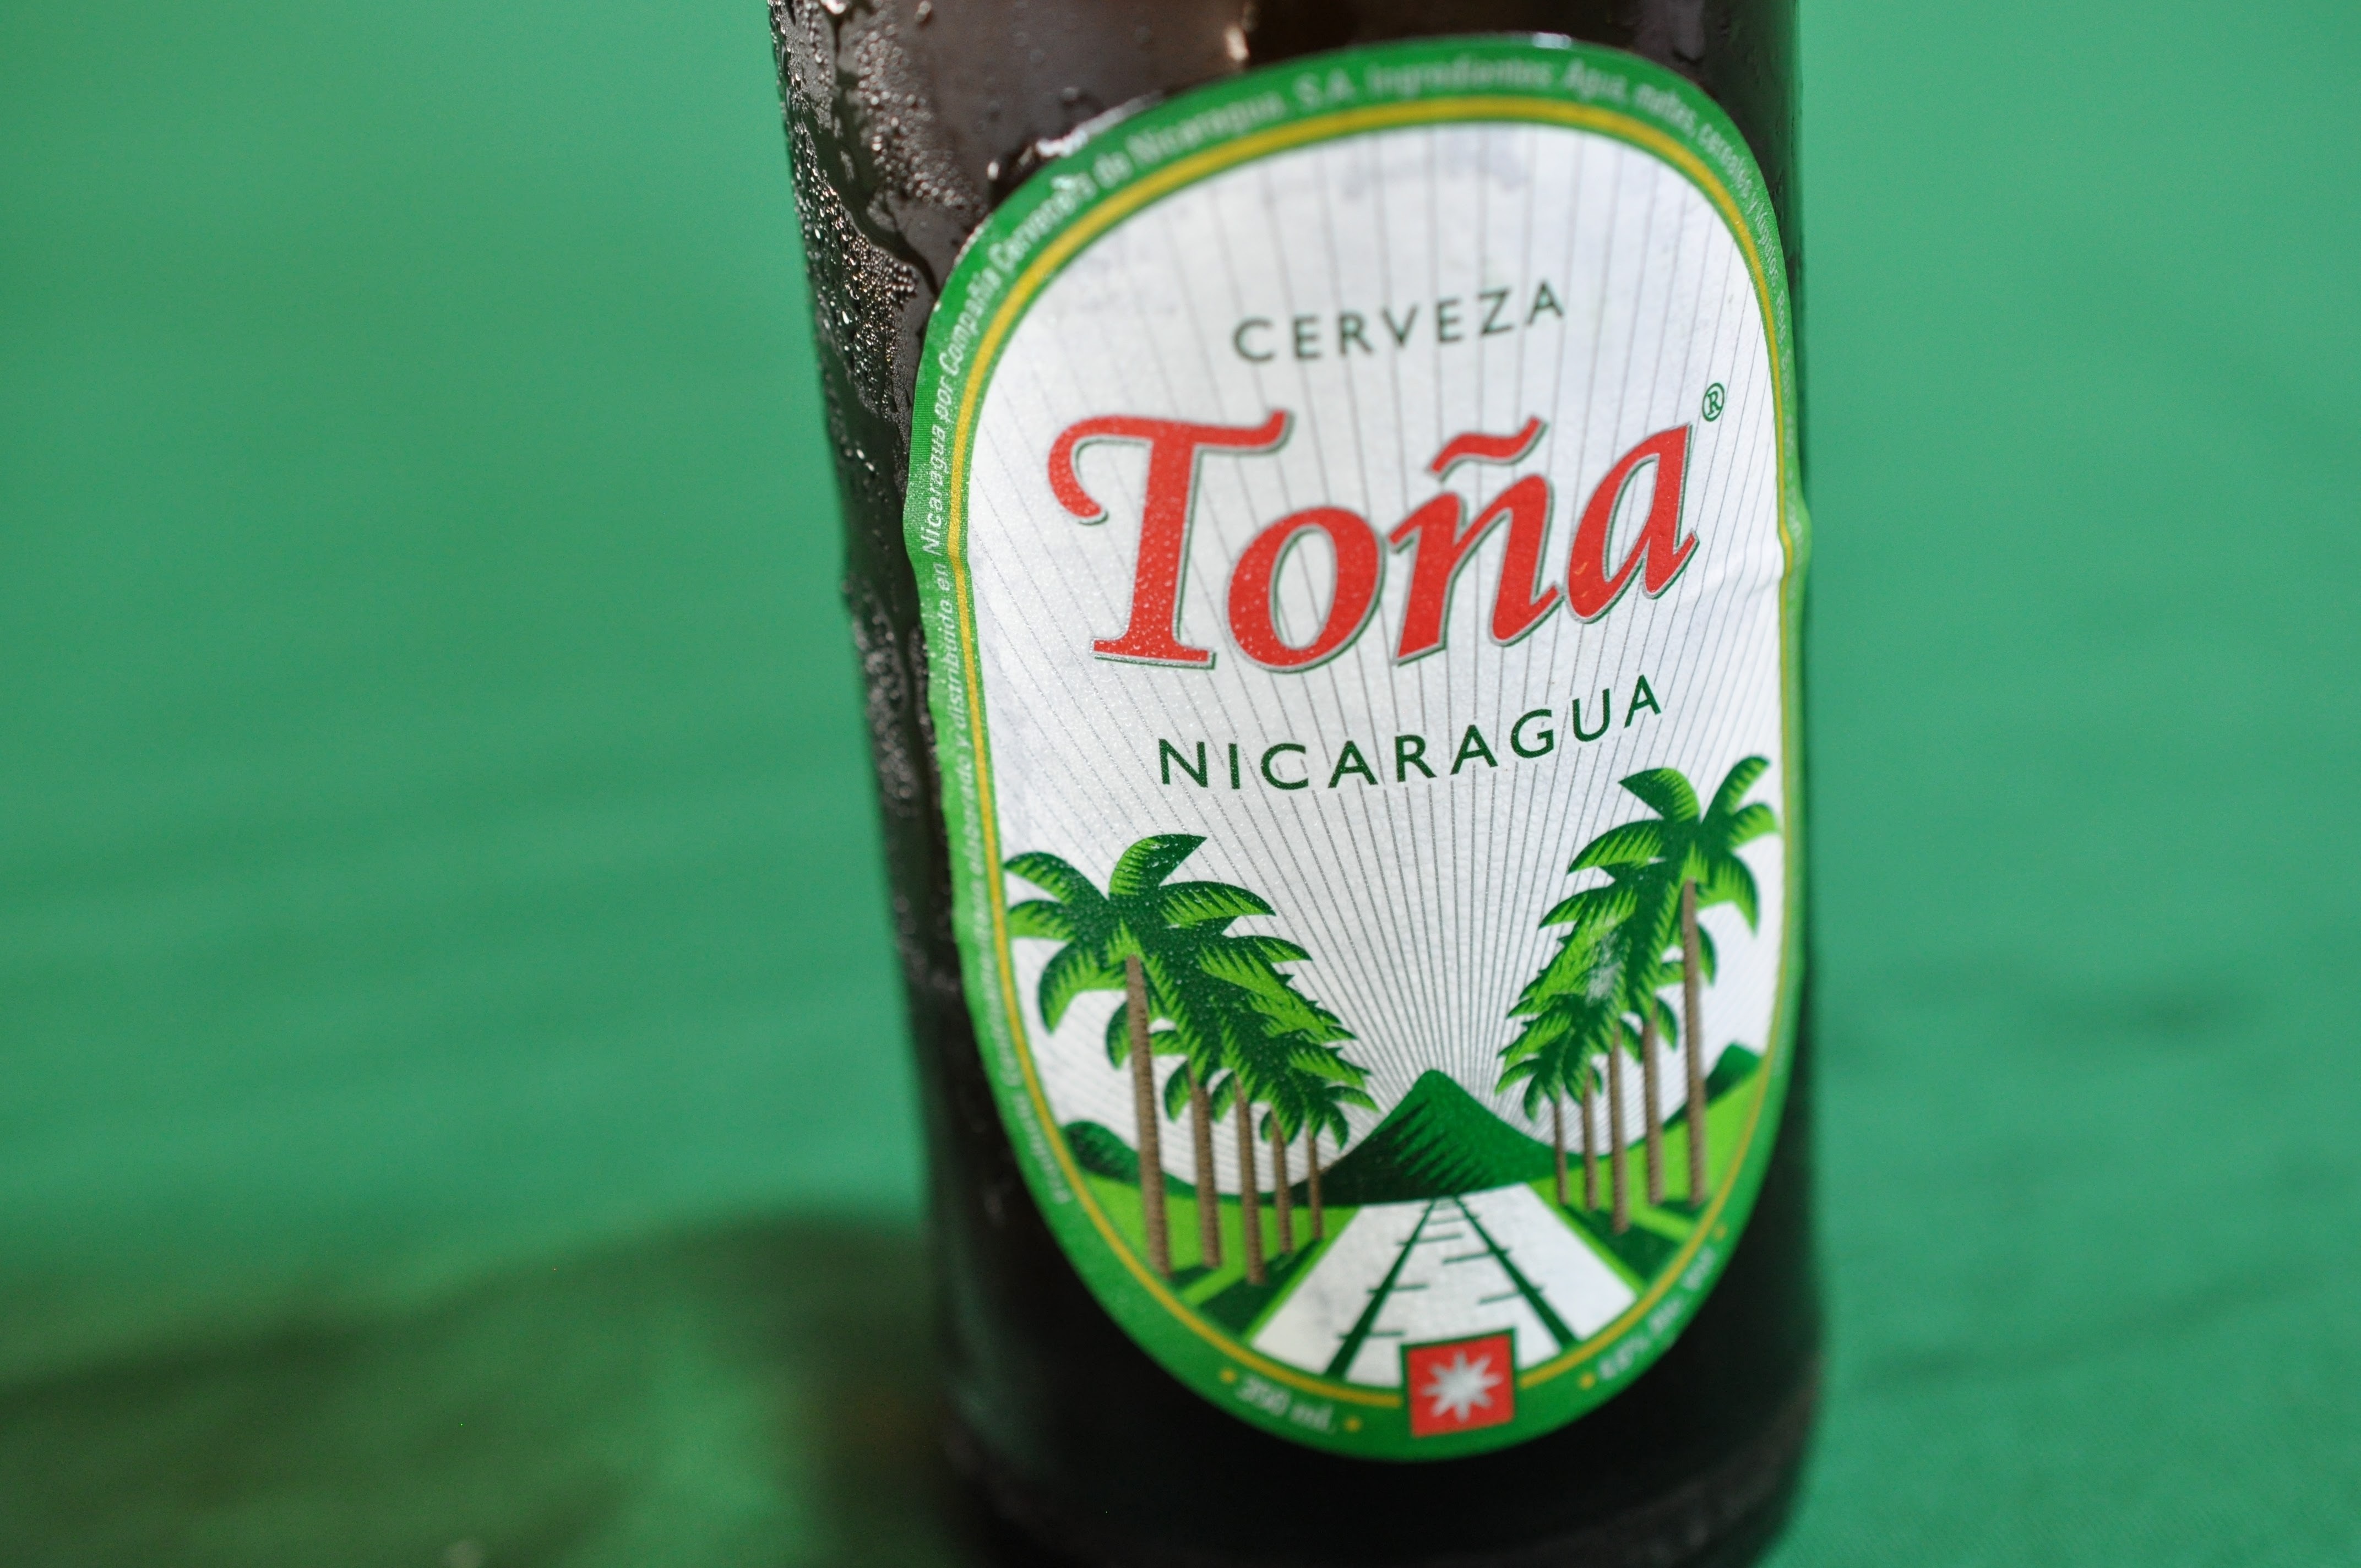
cold, plant, green, condensation, beverage, drink, bottle, close, beer, alcohol, label, cheers, lager, refreshment, beer bottle, liqueur, alcoholic beverage